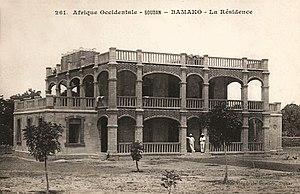
François-Edmond Fortier, Bamako. La Résidence. Afrique Occidentale - Soudan.